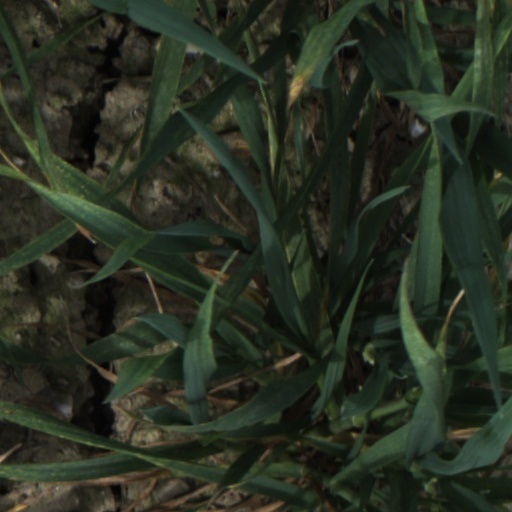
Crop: wheat